American Foxhound

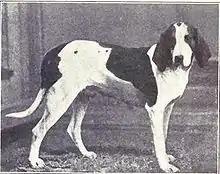
American Foxhound circa 1915

In 1650, Robert Brooke sailed from England to Maryland with his pack of hunting dogs, which were the root of several strains of American hounds. Dogs of this bloodline, known as "Brooke Hounds," remained in the Brooke family for nearly 300 years, possibly one of the longest documented breeding records for a single breed and family.